Lech-Lecha

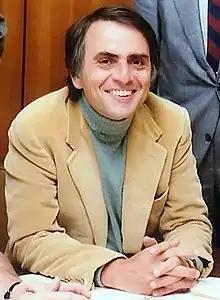
Sagan

Moshe Weinfeld noted that after the string of curses in Genesis 3–11, human history reached a turning point with Abraham in Genesis 12, as God emphatically promised blessings instead of curses.